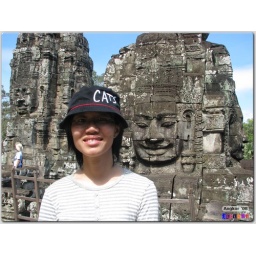
neu standing in front of the face towers at the 3rd level of the Bayon